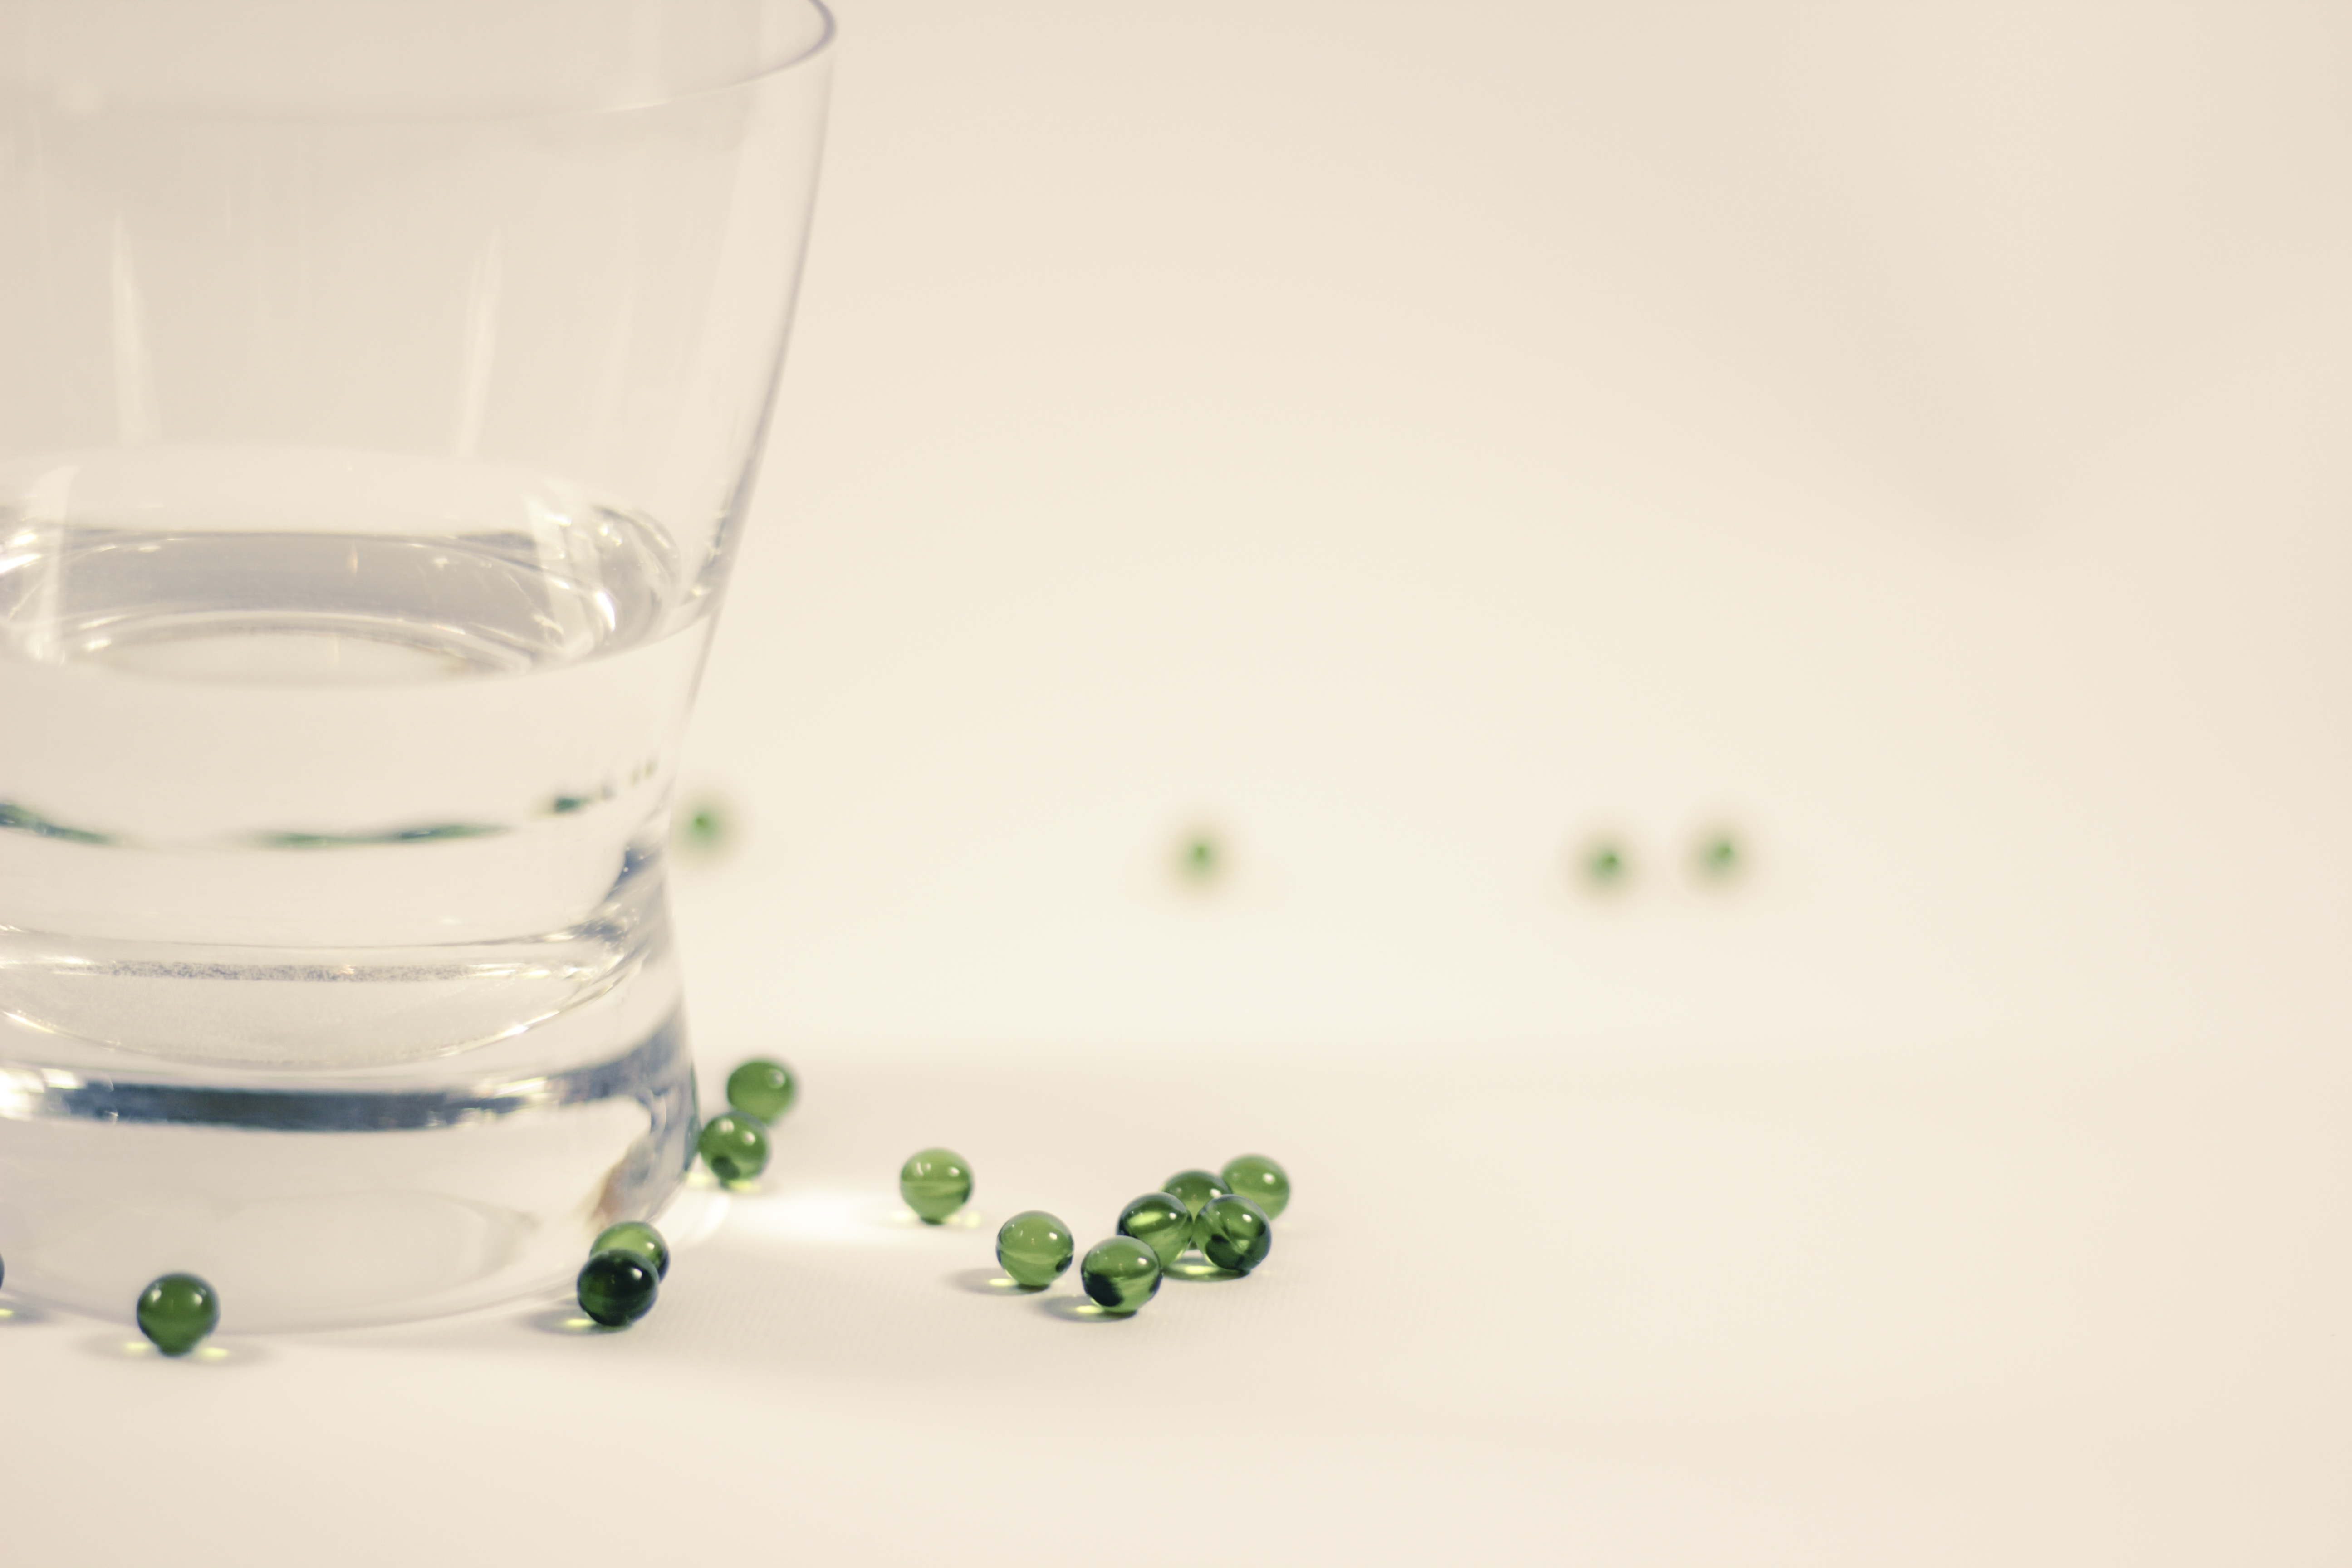
water, cold, glass, cup, green, macro, drink, bottle, death, healthy, heal, wine glass, pharmacy, drug, prescription, liqueur, tablets, medical, sick, cure, drink water, dose, the hand, treat yourself, get sick, the disease, overdose, pharmacological, pharmacologist, placebo, druggy, distilled beverage, drinkware